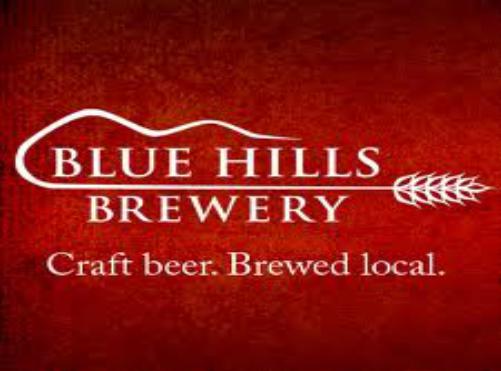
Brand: Blue Hills
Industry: Others